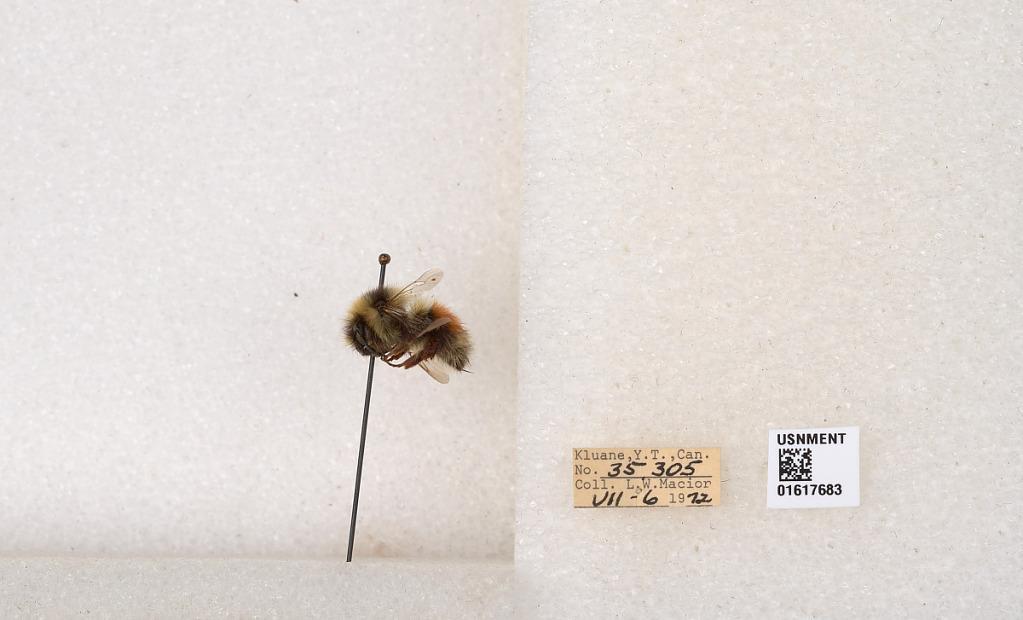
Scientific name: Bombus (Pyrobombus) sylvicola Kirby
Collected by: L. Macior
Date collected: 1972-7-6
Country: Canada
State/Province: Yukon
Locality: Kluane
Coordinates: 61.2426, -139.113